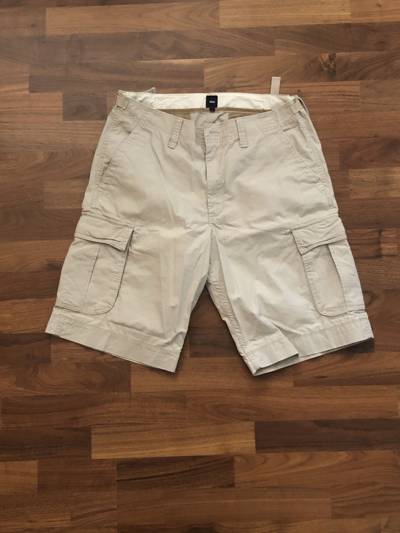
Waste category: clothes